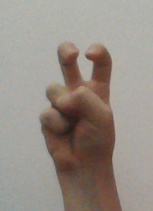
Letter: toot